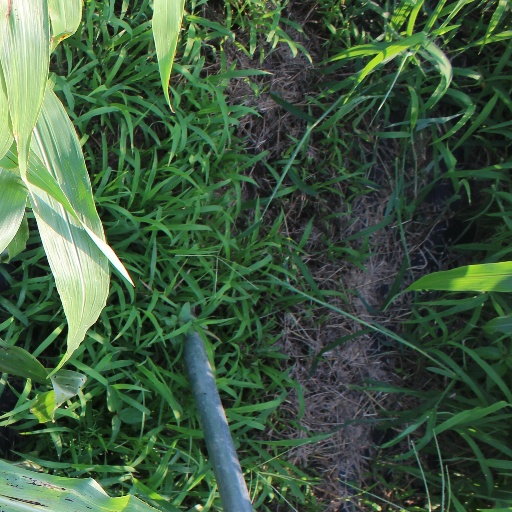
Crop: sorghum